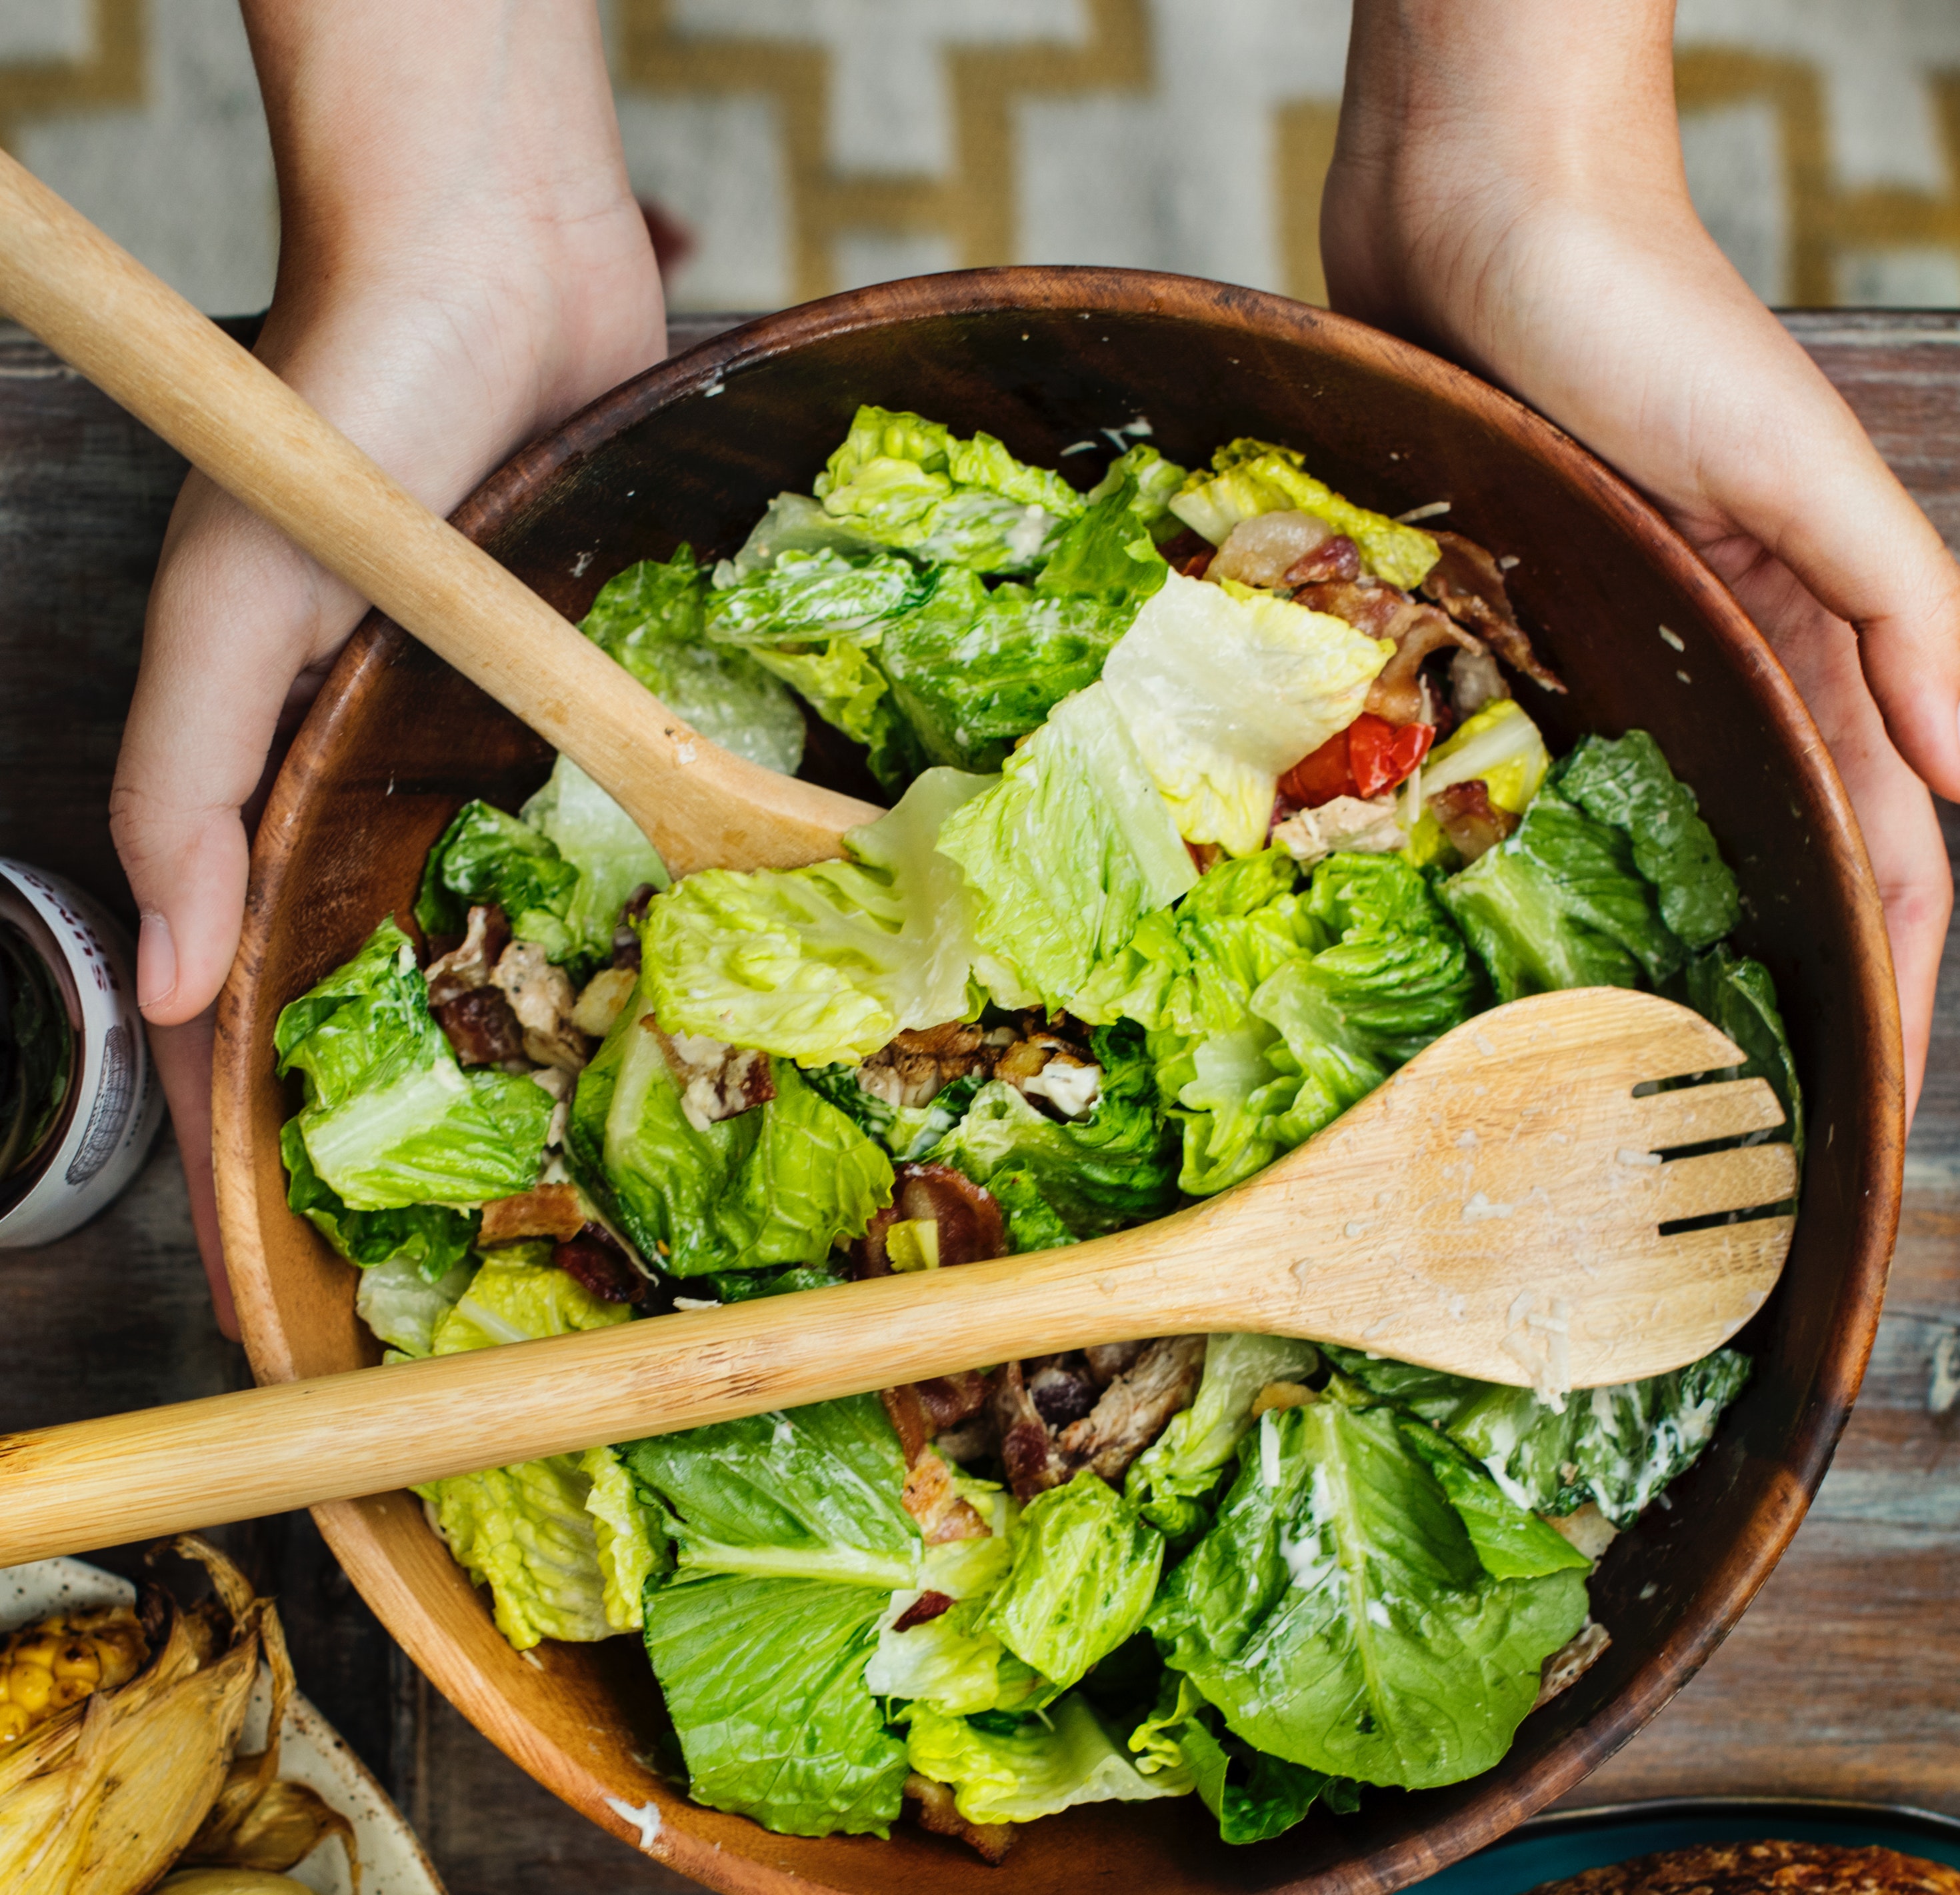
dish, food, salad, leaf vegetable, vegetable, vegetarian food, cuisine, caesar salad, asian food, recipe, lettuce